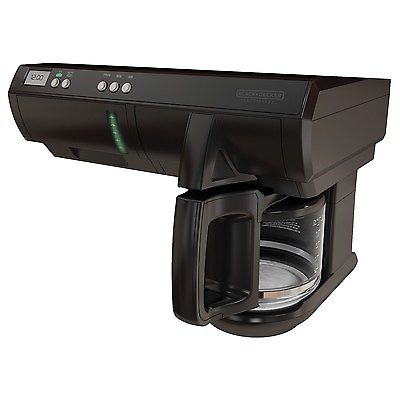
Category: coffee maker